Chroogomphus vinicolor

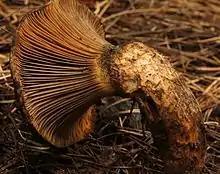
"Chroogomphus pseudovinicolor" is larger, and has a thick wooly or scaly stem.

Two other "Chroogomphus" species with a morphology and coloration similar to "C. vinicolor" include "C. rutilus" and "C. ochraceous". "C. vinicolor" is most reliably distinguished from these on the basis of having thick-walled cystidia (up to 5–7.5 μm at the widest part). The other two species have been separated on the basis of color, with "C. ochraceous" having brighter colors (yellowish-orange to ochraceous) than "C. rutilus". Molecular analyses of European and North American collections suggest that "C. rutilus" is restricted to Europe, "C. ochraceous" only occurs in North America, and that cap coloration cannot be reliably used for species determination.